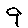
Label: 9